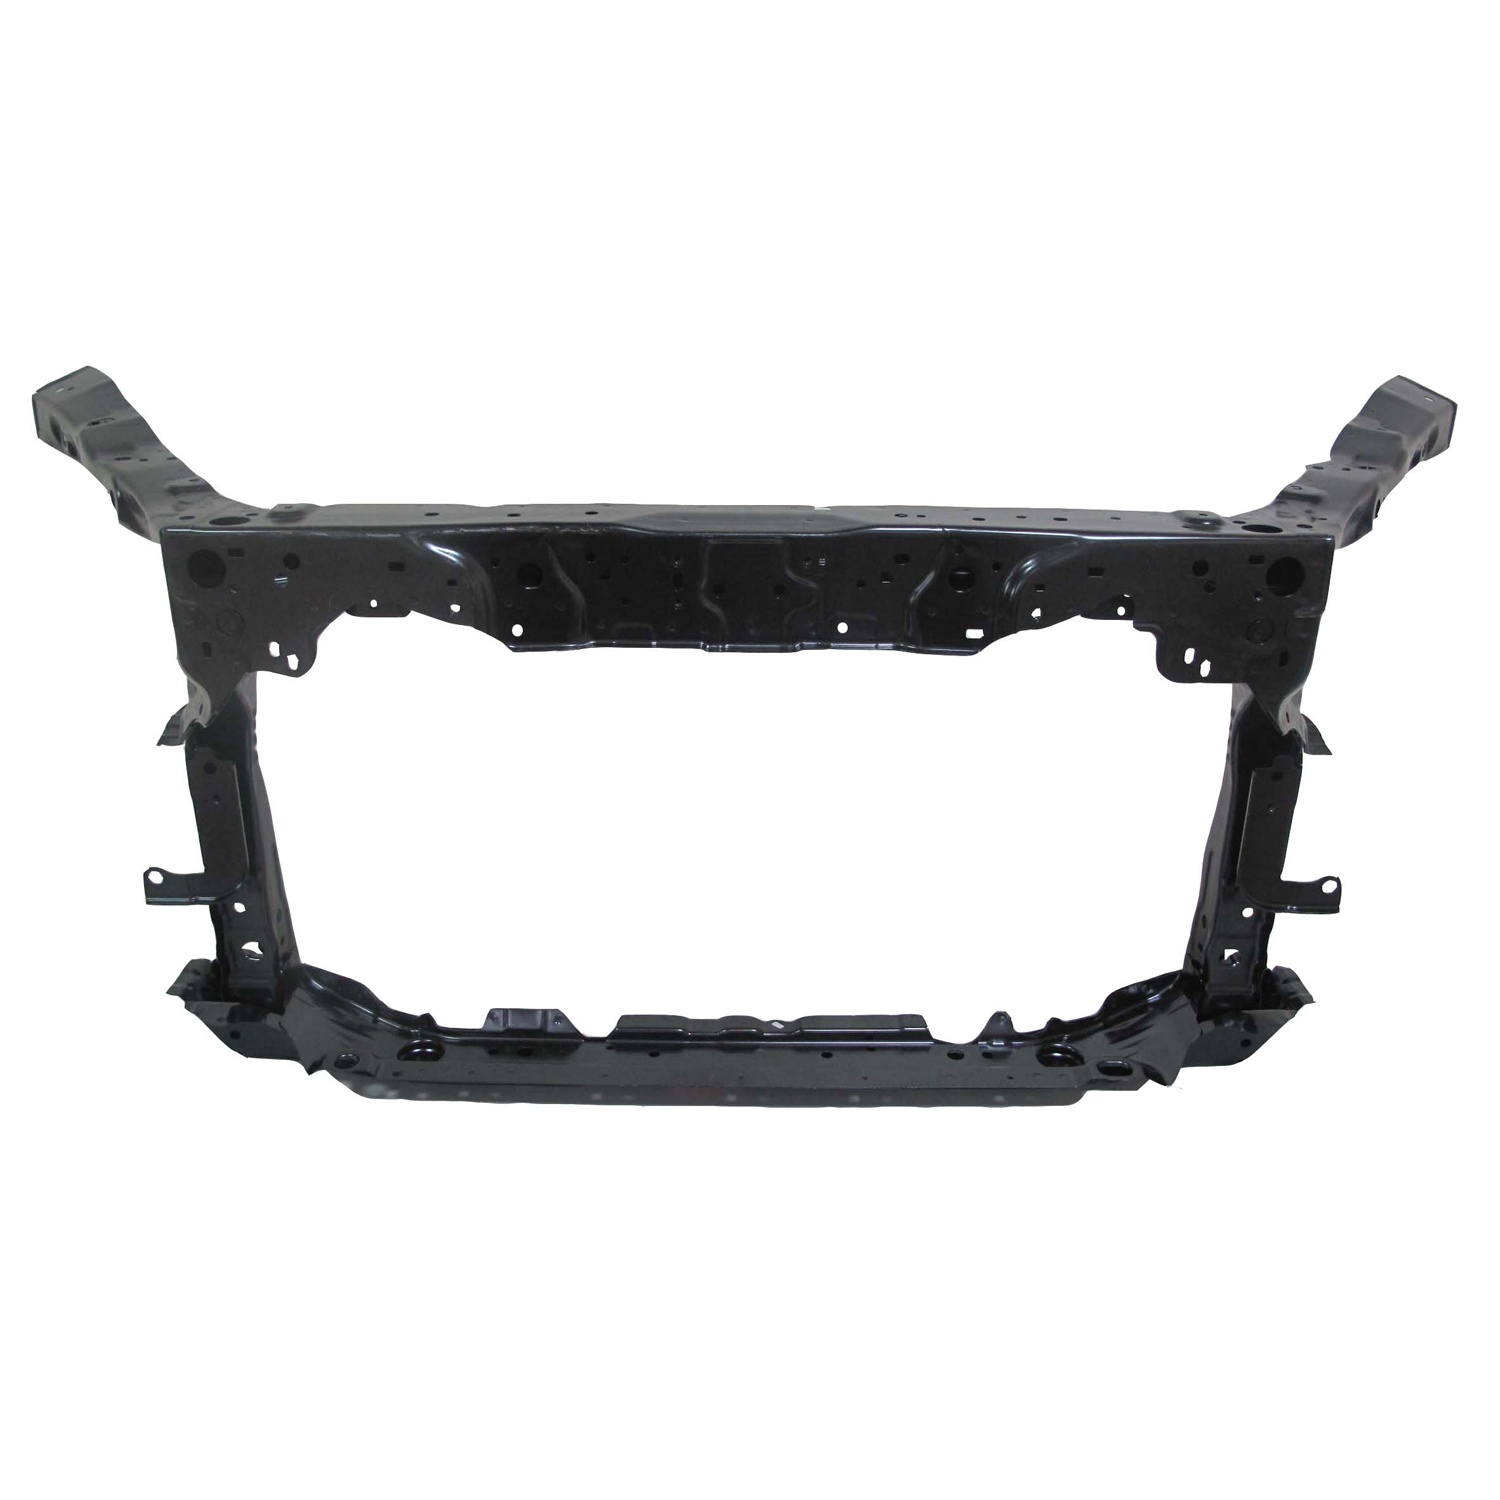
Platinum Plus Radiator Support Assembly For Honda Accord Coupe 2013-2017(HO1225171PP)
• Make: Honda • Model: Accord Coupe, Accord Sedan • Year: 2017, 2016, 2015, 2014, 2013 • Ref: HO1225171PP • Fitment Type: Direct Replacement • Quantity Sold: Sold individually • Easy to Install • Designed as a direct replacement for your original. Made to factory specifications for a hassle-free installation, guaranteed. • Durable, high-quality construction defends against dirt, mud, water, and other contaminants. Ready to restore your vehicle to like-new condition. • State-of-the-Art Manufacturing Process • Platinum Plus (PP): Premium-grade aftermarket with consistent fit and enhanced durability for long service life.
Brand: Auto Parts Avenue
Category: Vehicles & Parts > Vehicle Parts & Accessories > Motor Vehicle Parts > Motor Vehicle Cooling Systems > Radiators